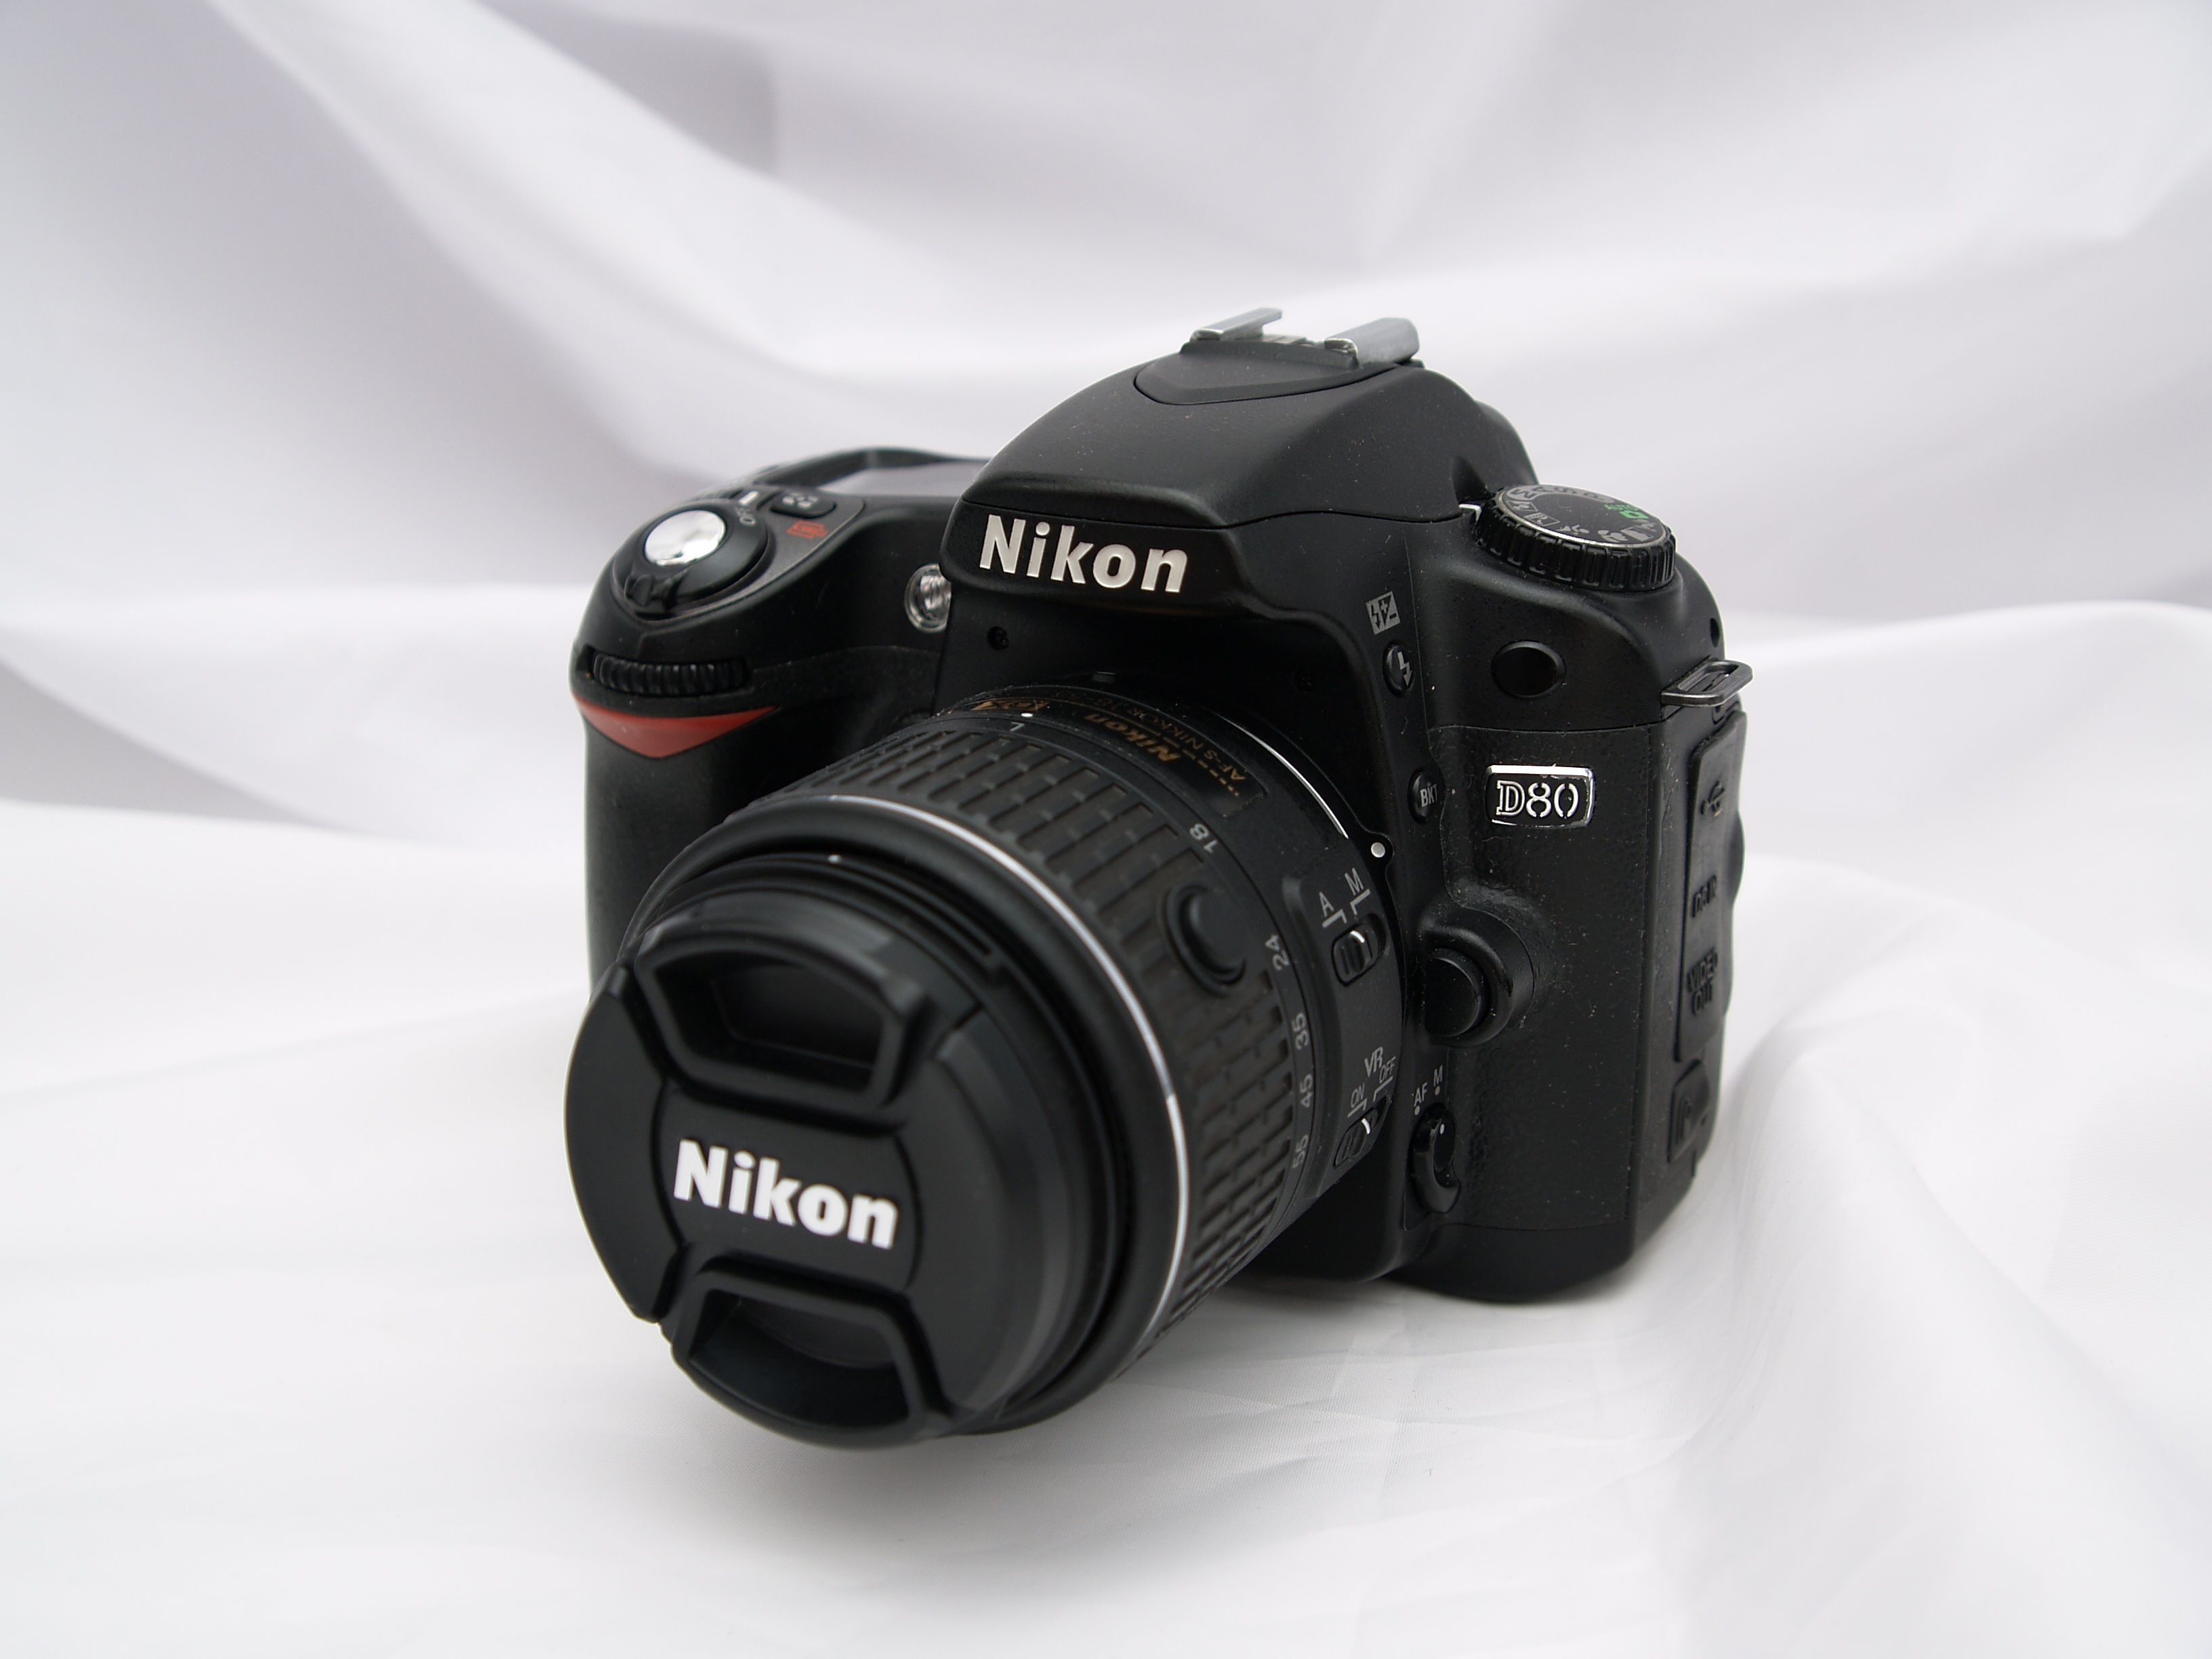
camera, lens, nikon, product, reflex camera, digital camera, d80, camera lens, digital slr, nikon d80, single lens reflex camera, cameras optics